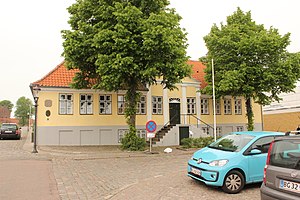
Kalundborg / Galleri
Sigrid Undsets barndomshjem på det gamle torv i Kalundborg
Kalundborg er en gammel købstad på Nordvestsjælland inderst i Kalundborg Fjord, hvor halvøerne Røsnæs og Asnæs mødes. Byen har 16.295 indbyggere og ligger i Kalundborg Kommune i Region Sjælland. Kalundborg-jysk er en lokal dialekt.